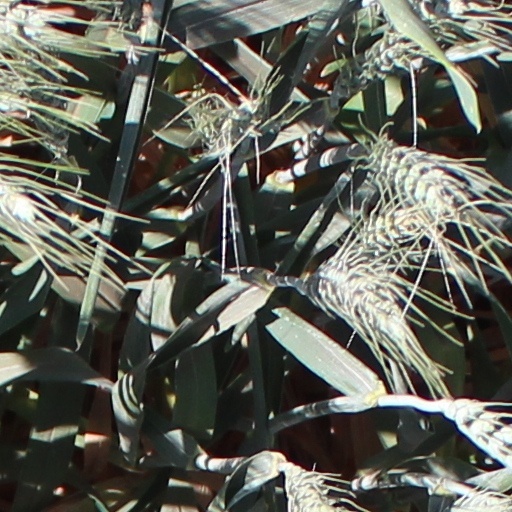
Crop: wheat